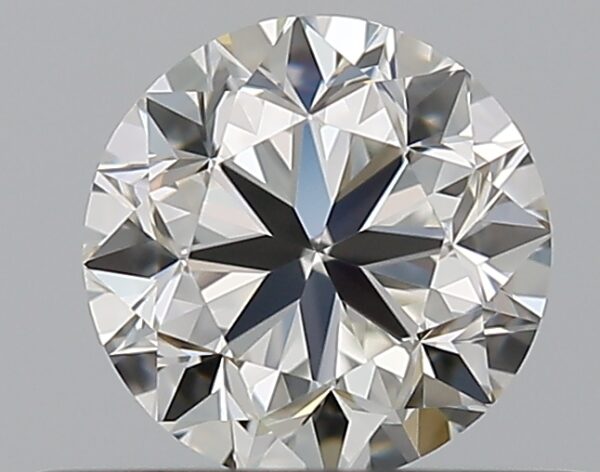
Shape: round
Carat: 0.5
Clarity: VVS2
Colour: H
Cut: GD
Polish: EX
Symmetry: VG
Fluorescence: N
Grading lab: GIA
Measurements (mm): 4.84 x 4.9 x 3.19